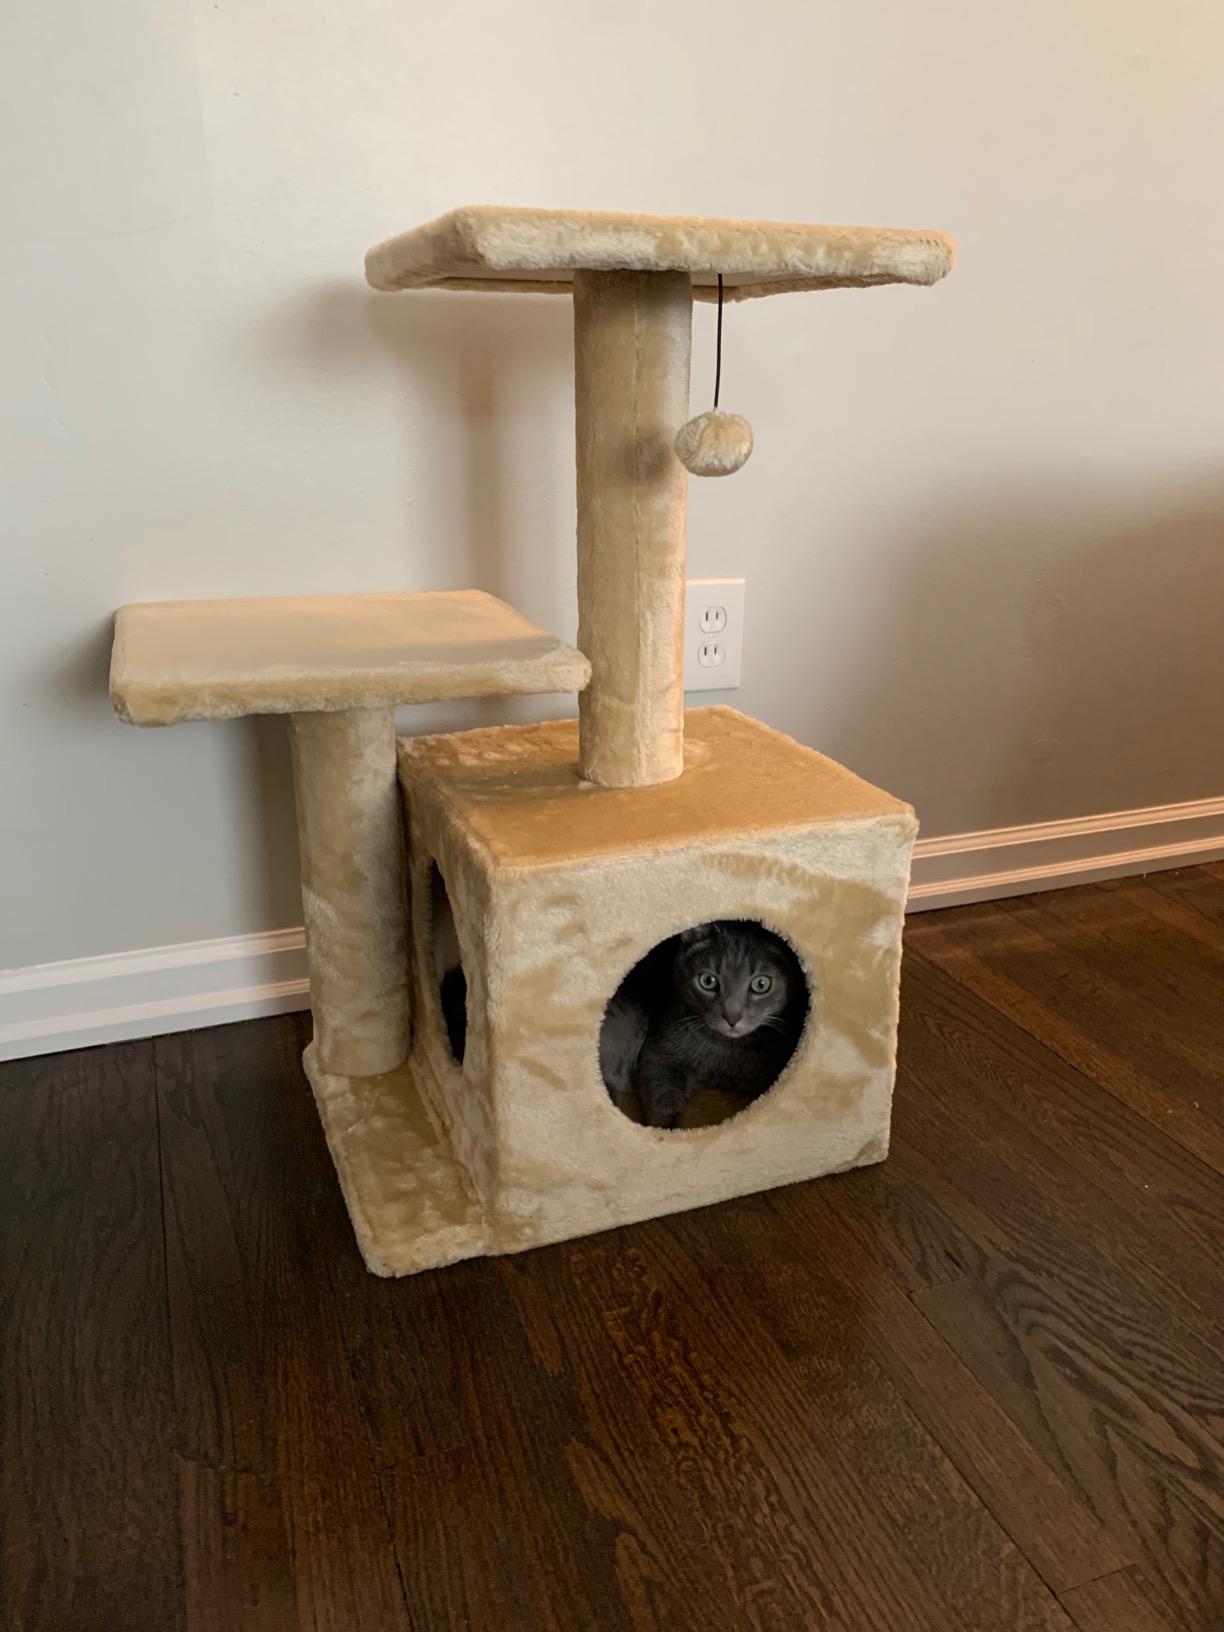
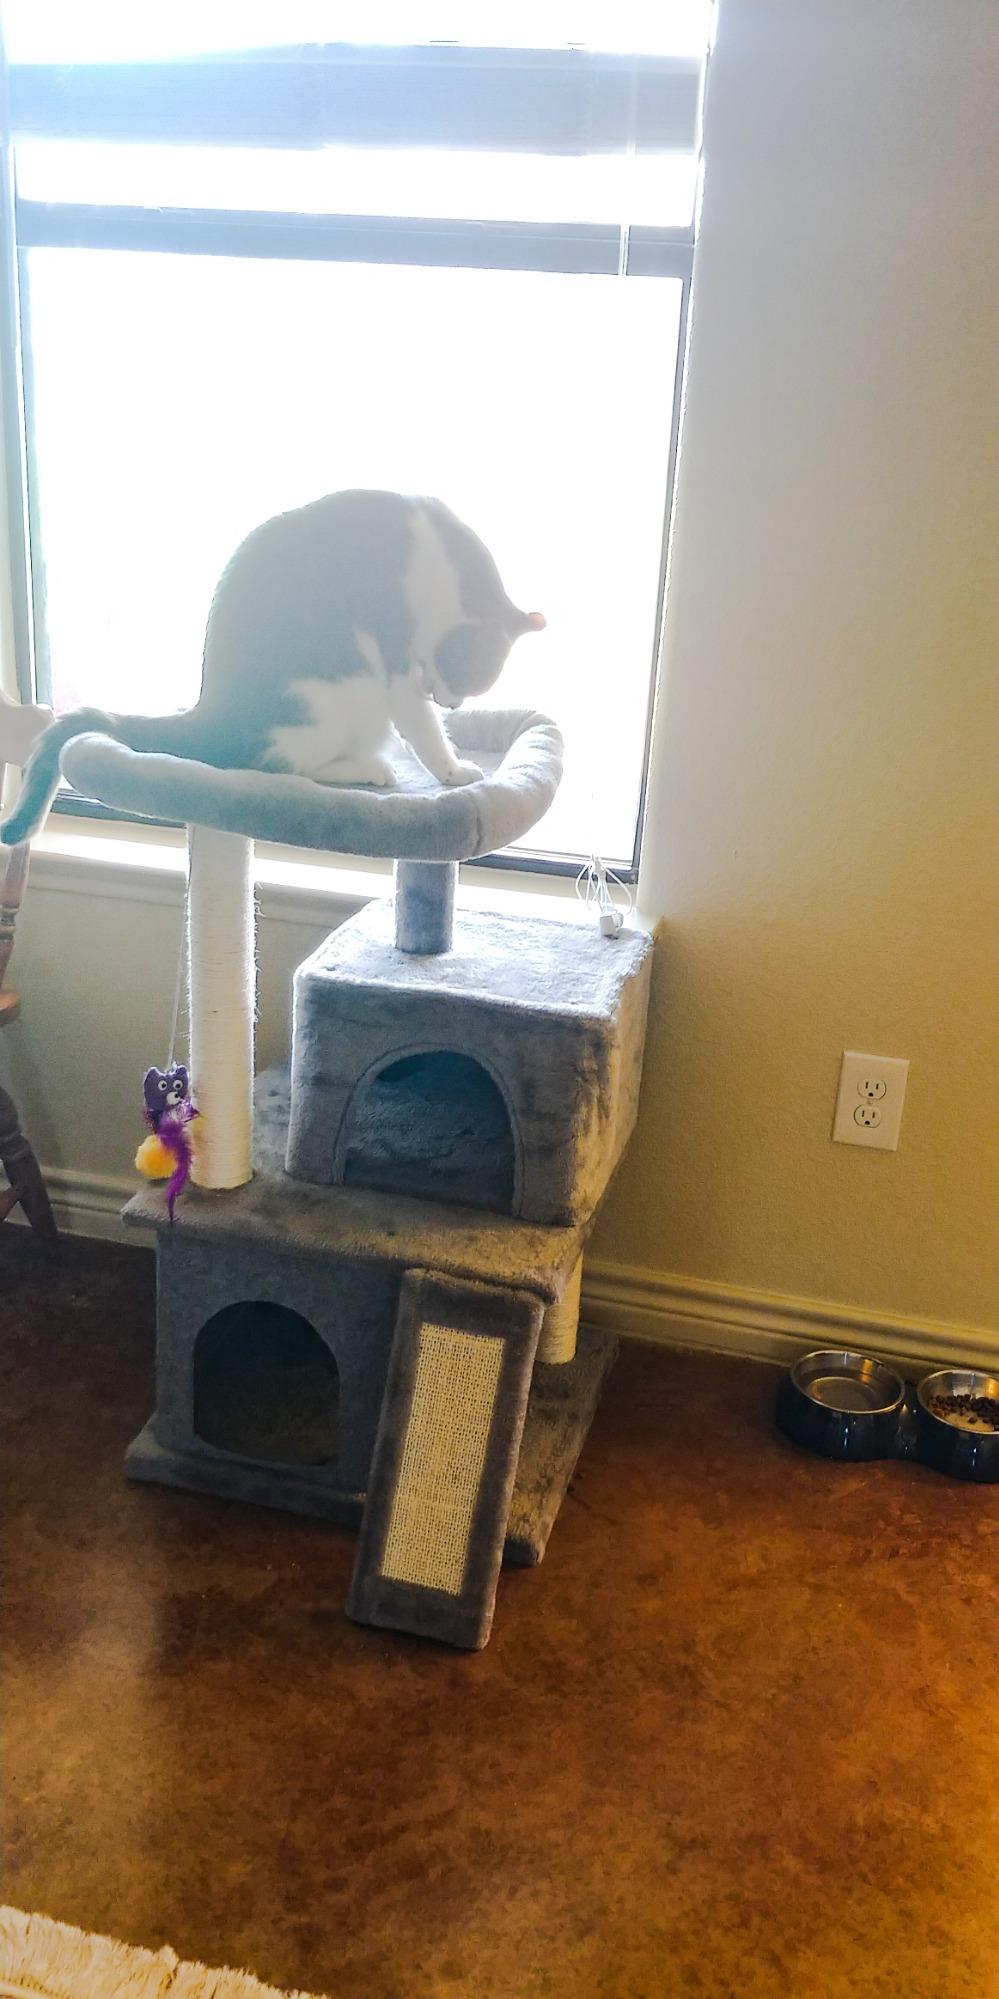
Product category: items_cat tree
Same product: no